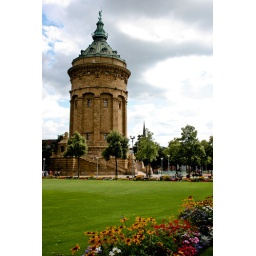
water tower in mannheim downtown